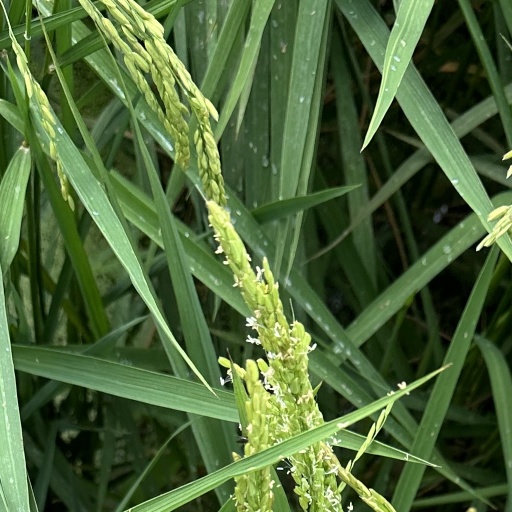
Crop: rice